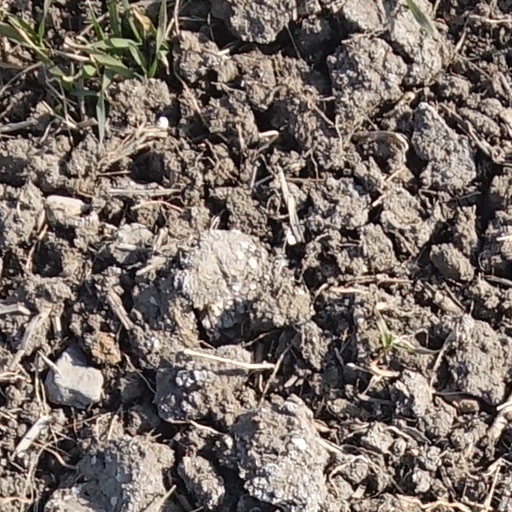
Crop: wheat